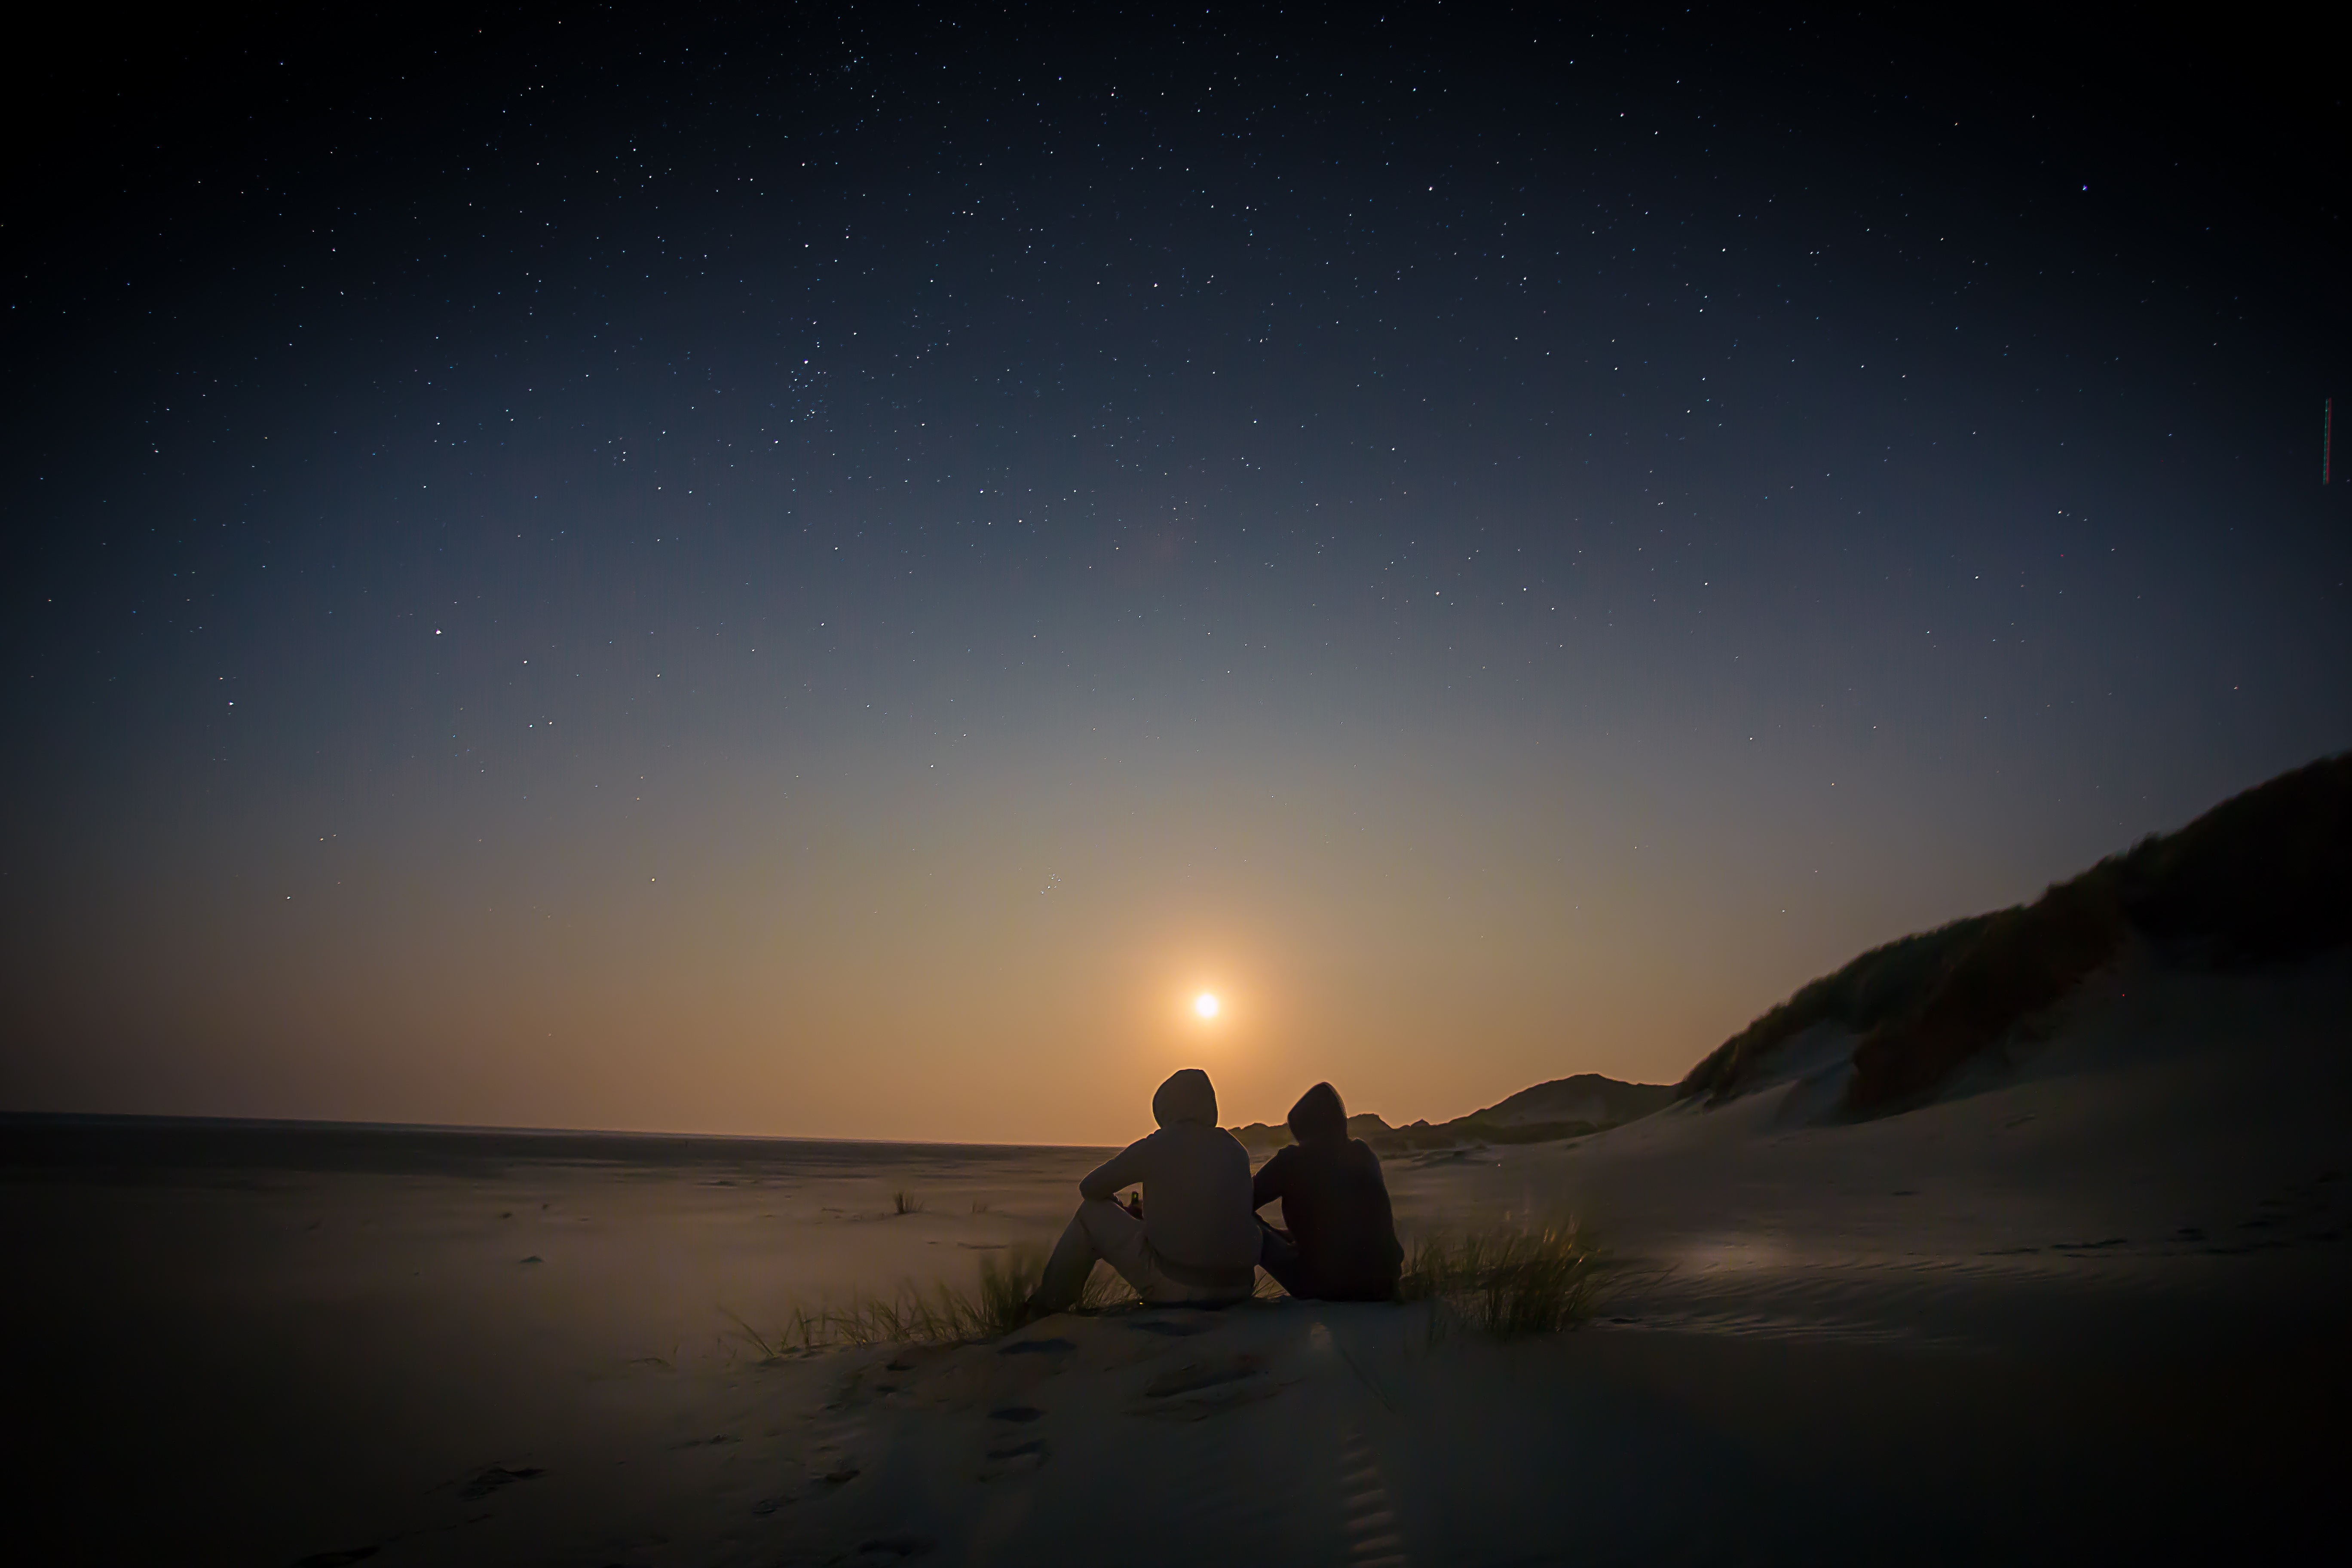
beach, horizon, light, sky, sunset, night, star, dawn, atmosphere, dusk, evening, couple, darkness, aurora, moonlight, astronomy, astronomical object, atmospheric phenomenon